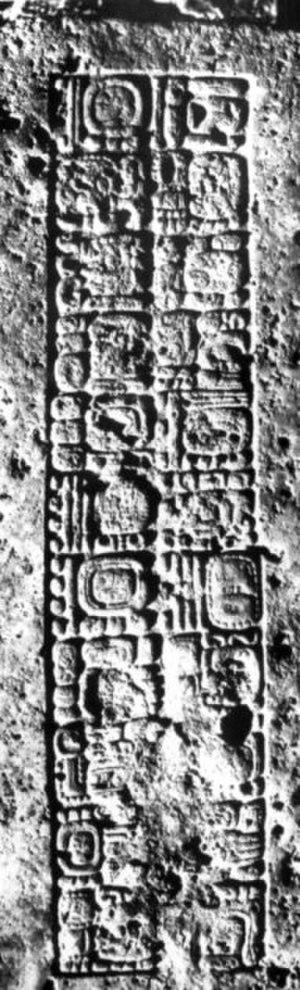
Teobert Maler est un explorateur austro-allemand qui consacra une grande partie de son existence à la recherche sur la civilisation maya.
Le site maya de Naranjo se trouve dans le département du Petén au Guatemala. Il a joué un rôle politique important dans l’histoire de la région.